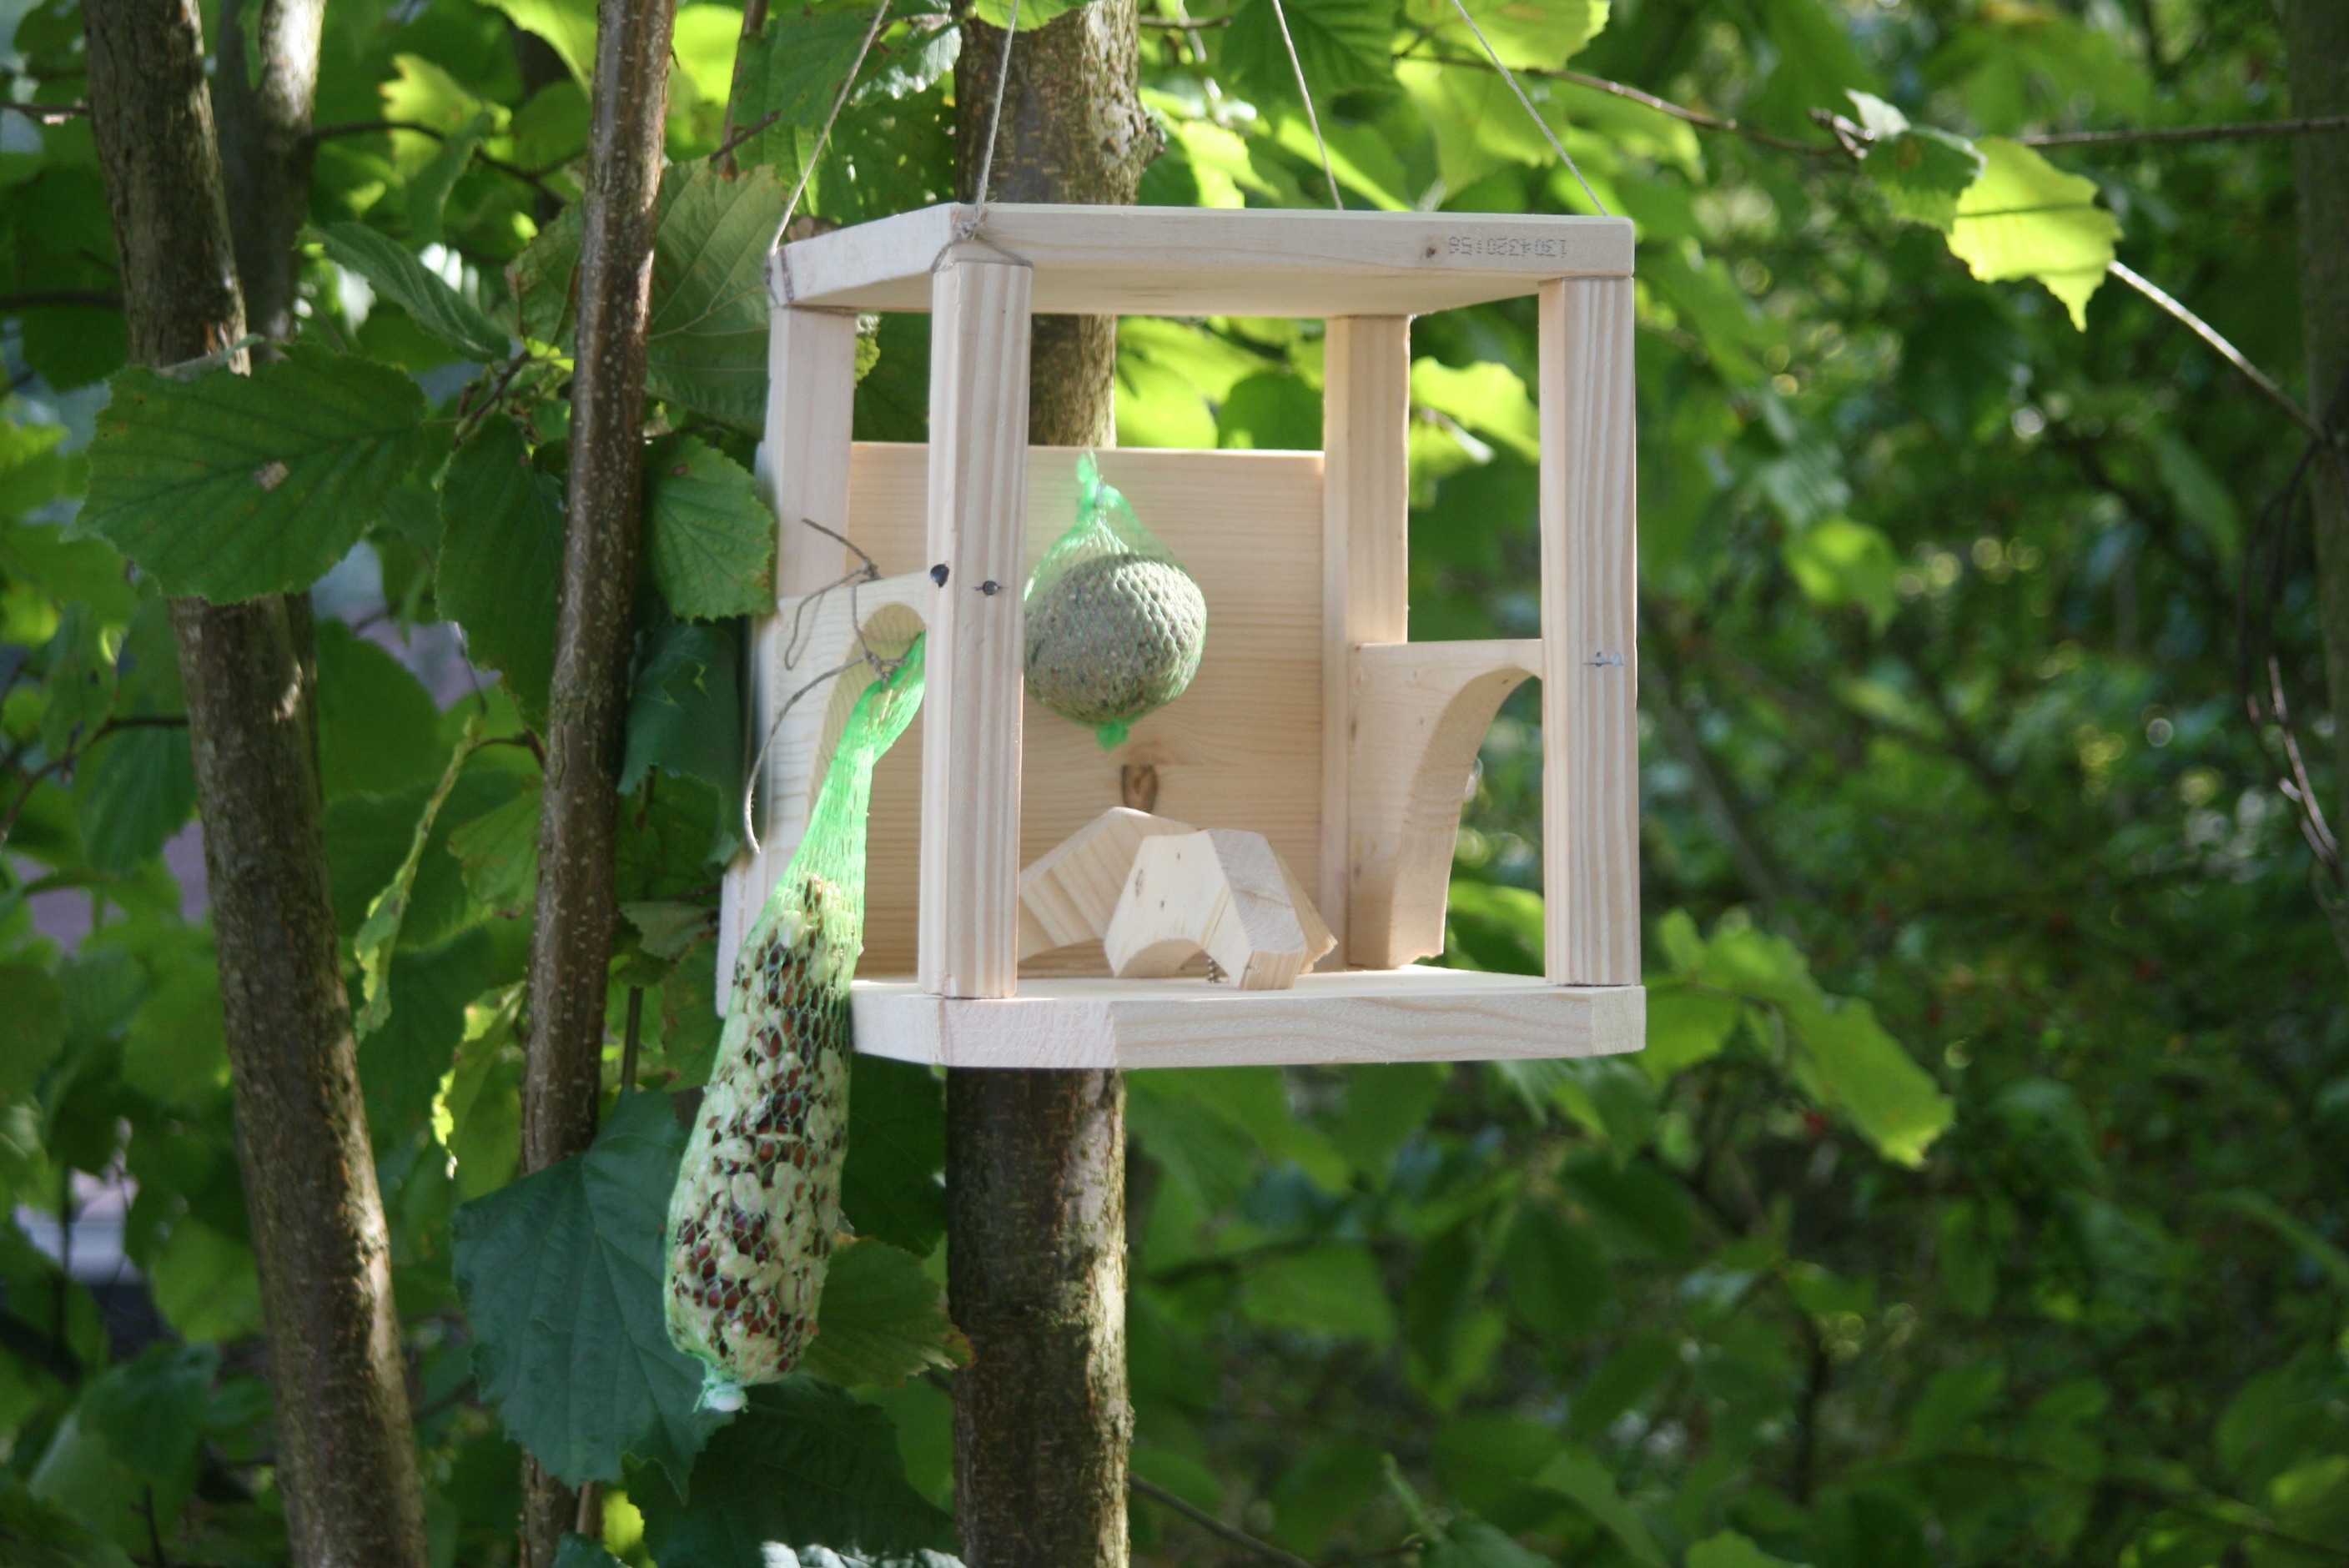
nature, branch, bird, flower, home, animal, green, jungle, backyard, garden, feather, birds, sparrow, bill, aviary, bird feeder, schwalbe, outdoor structure